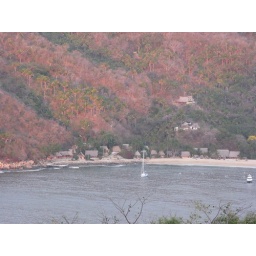
The sky was a crazy pink that evening - see it reflected in the trees